Christy Ring

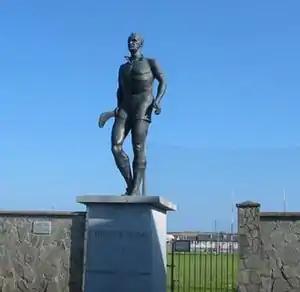
Yann Goulet's statue of Ring at the entrance to Cloyne GAA club

Shortly after his death, the Ring Memorial Committee's primary objective was the construction of a suitable monument. The site of Ring's former house in Cloyne was chosen as the location as it also acts as the entrance to the Cloyne playing field. Yann Goulet was the sculptor, while Midleton-based sculptor Michael Sheedy created the lettering on the base using Kilkenny limestone. Ring's brother, Willie John, did much of the work on the building of the memorial walls. The monument was unveiled by Jack Lynch on 1 May 1983.